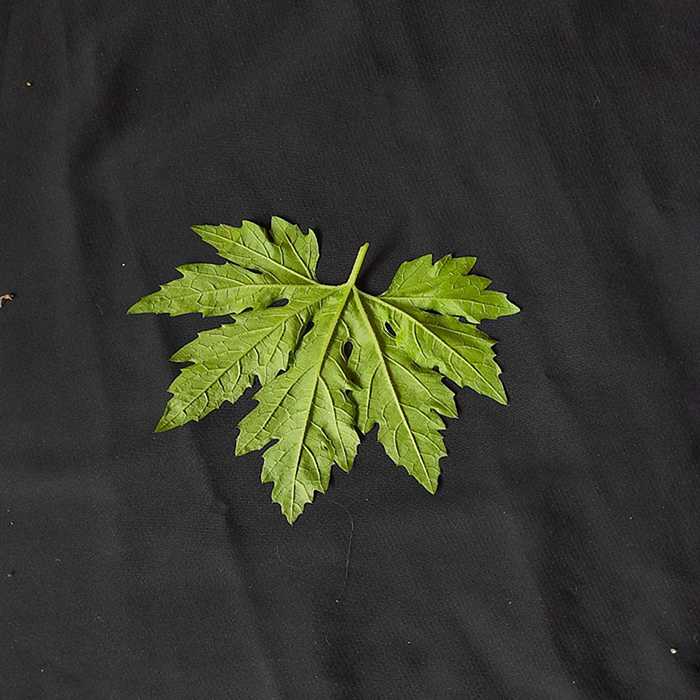
Plant: Bitter Gourd
Label: Fresh leaf